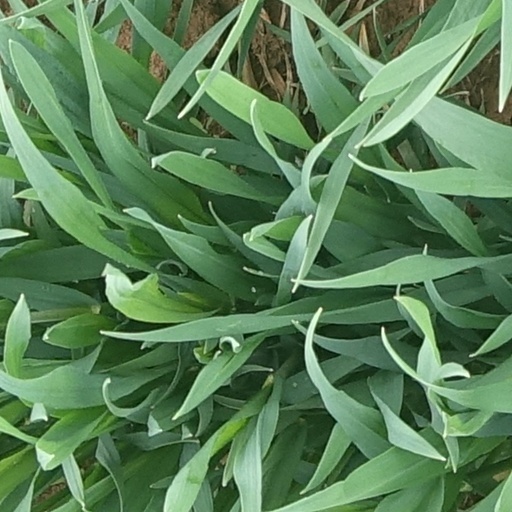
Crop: wheat